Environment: real
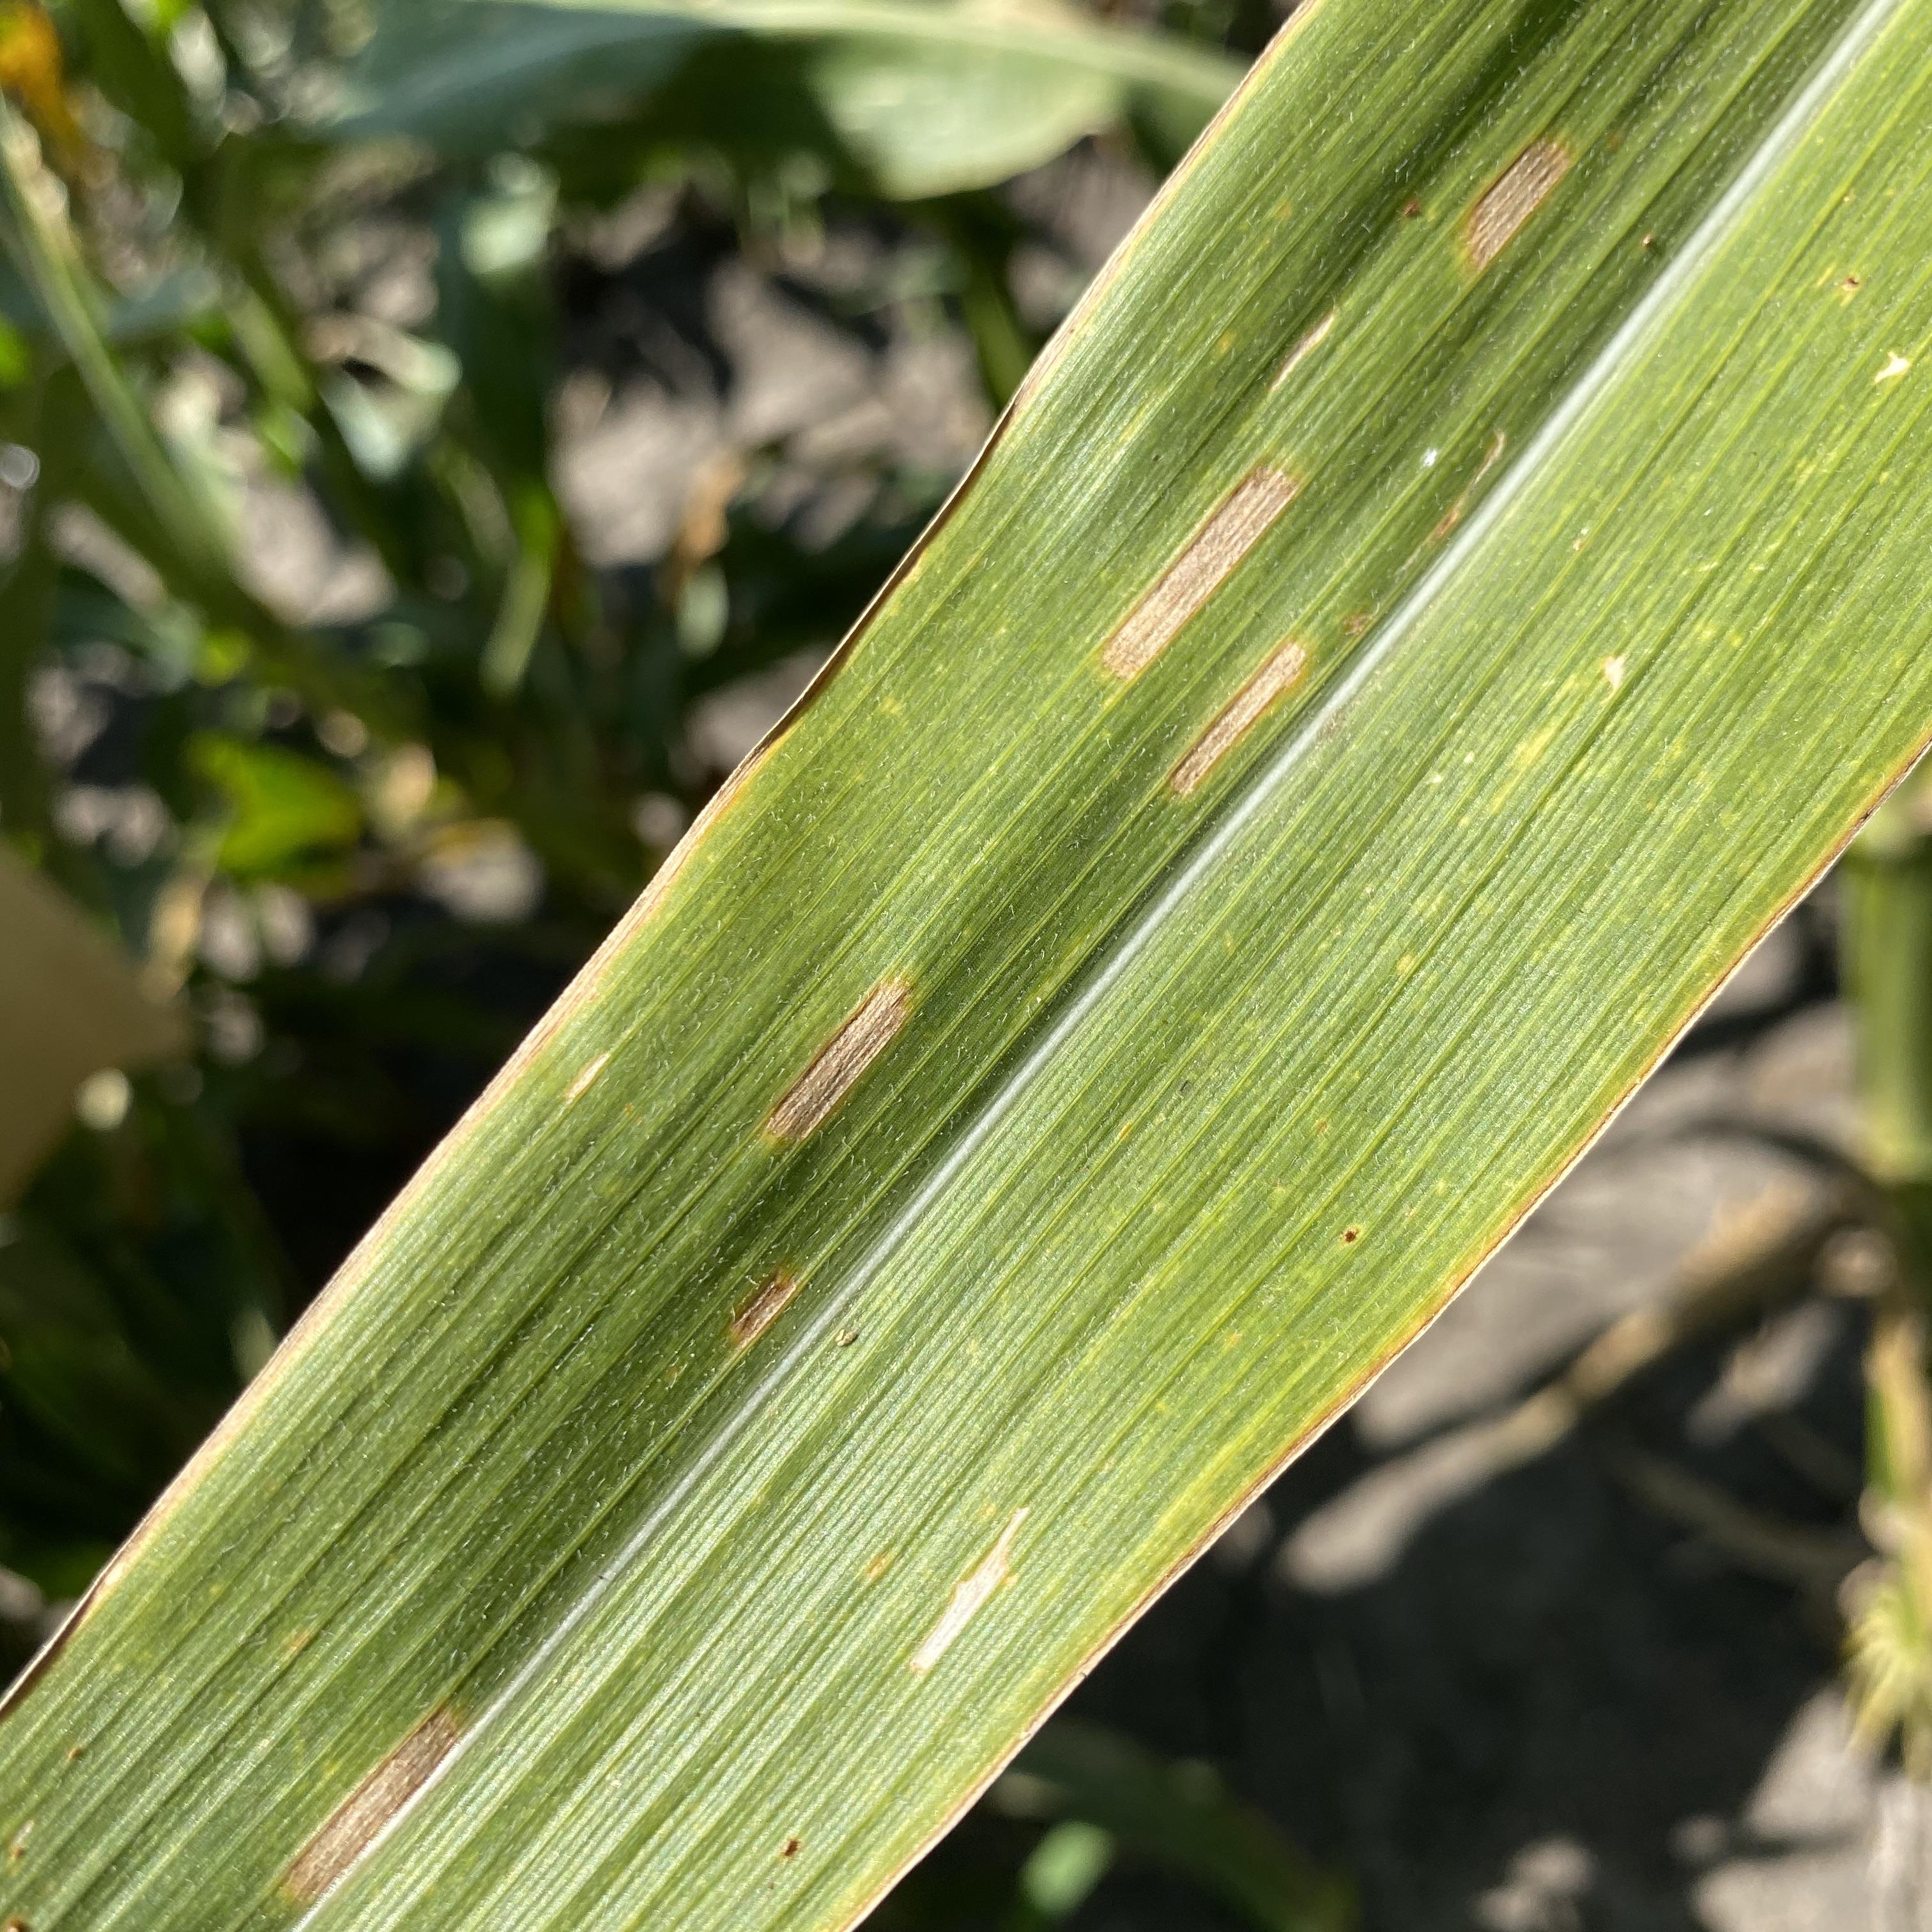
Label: gray_leaf_spot